Anna Wu

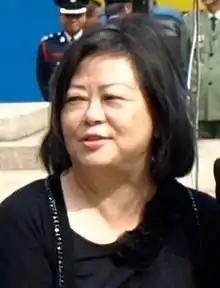
Anna Wu (2010)

Anna Wu Hung-yuk (Traditional Chinese: 胡紅玉; born 1951, Hong Kong) is a former non-official member of the Executive Council of Hong Kong. She qualified as a solicitor after graduating from the Faculty of Law of the University of Hong Kong. She is currently a management consultant.